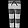
Label: Trouser